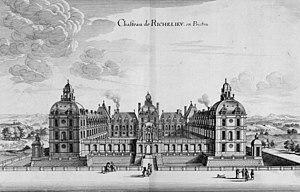
L'expression châteaux de la Loire regroupe sous une même appellation touristique un ensemble de châteaux français situés dans le Val de Loire. Le territoire connu sous le nom de comté de Tours est âprement disputé entre le Xᵉ siècle et le XIᵉ siècle par la maison féodale blésoise et la maison d'Anjou, conflit qui sera suivi au XIIᵉ siècle et XIIIᵉ siècle par la Première guerre de Cent Ans entre la France et l'Angleterre et entre le XIVᵉ siècle et le XVᵉ siècle par la Deuxième guerre de Cent Ans toujours entre la France et l'Angleterre ; ces trois guerres seront à l'origine de la plupart des châteaux du val de Loire actuels.
Ce tableau présente la liste de tous les monuments historiques classés ou inscrits dans la ville de Richelieu, Indre-et-Loire, en France.
Le château de Richelieu est un édifice, aujourd'hui largement disparu, construit au XVIIᵉ siècle, à l'initiative d'Armand Jean du Plessis, cardinal duc et pair de Richelieu.